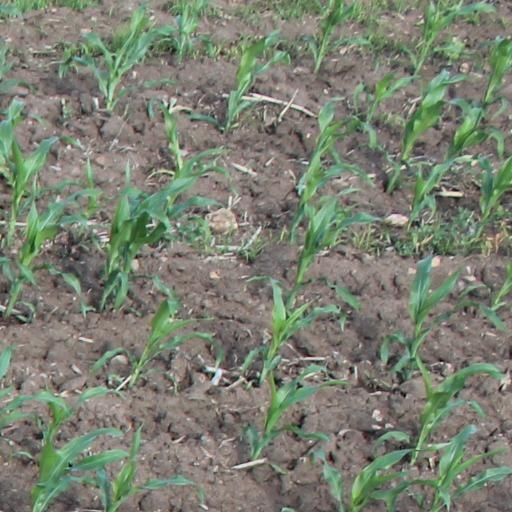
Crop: maize; corn